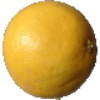
Label: white_grapefruit